Football in Chad

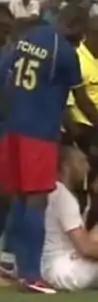
A football player playing for the Chad national football team.

Football is by far the most popular sport in Chad. Many of top Chadian footballers have played professionally in France. According to one source, Nambatingue Tokomon, known as "Toko", played for renowned French soccer clubs, including Paris St. Germain, in the 1970s and 1980s. Abdoulay Karateka also played for Paris St. Germain. Ndoram Japhet played for Nantes and Monaco in the 1990s. The national team represents football in Chad internationally, however, the squad has never qualified for the FIFA World Cup or the African Cup of Nations. They did not enter qualification tournaments for the World Cup until 2002.